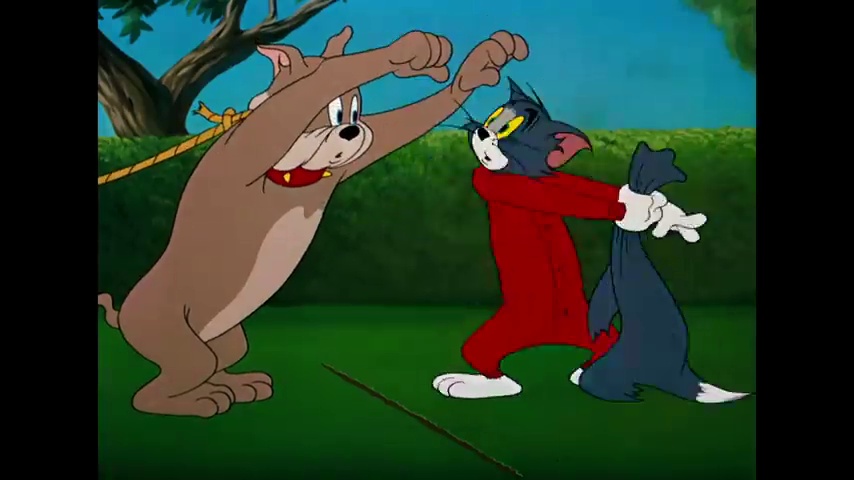
Portrait style: Cartoon Portrait